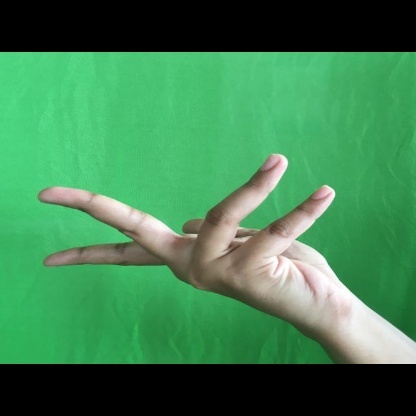
Mudra: Alapadmam